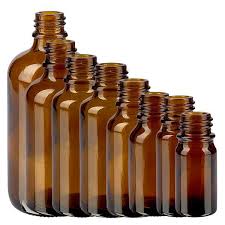
Waste category: glass